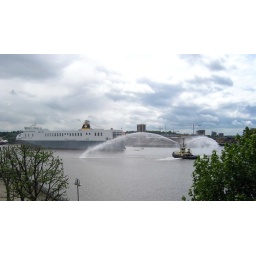
When a ship arrives in port for the first time, it is greeted with a water display, complete with blaring horns.